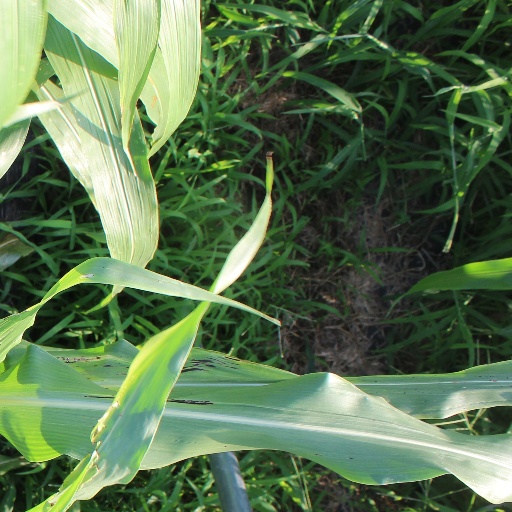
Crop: sorghum